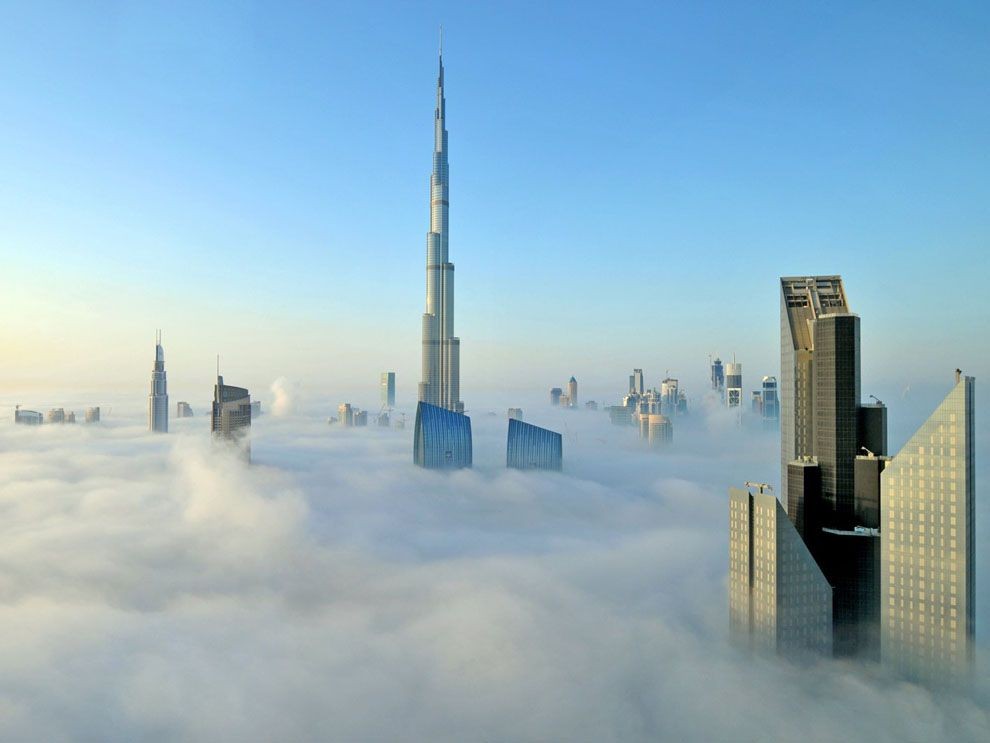
Landmark: Burj Khalifa